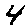
Label: 4